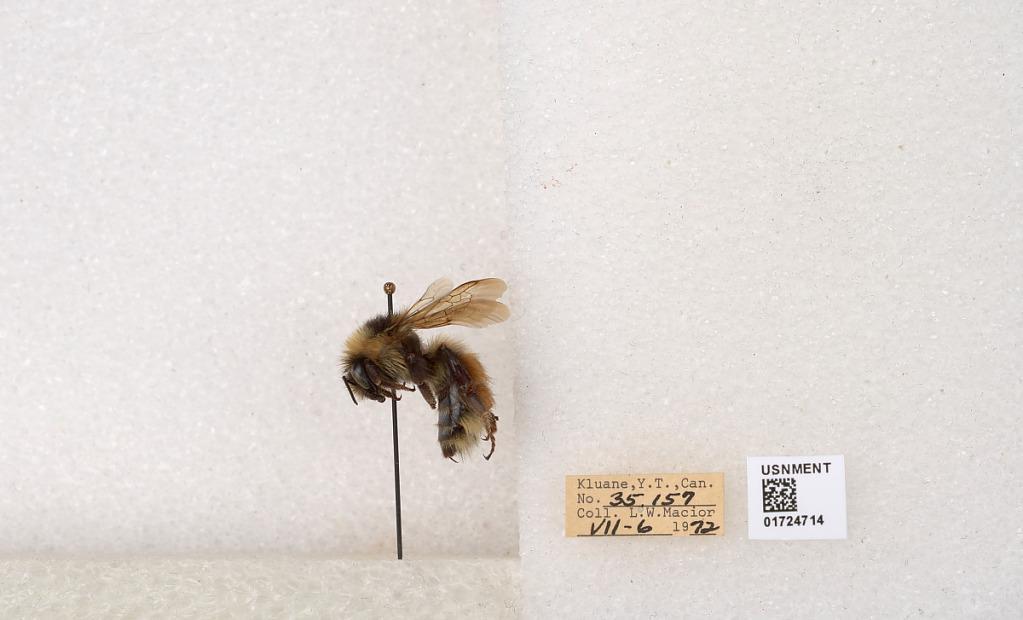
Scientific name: Bombus (Pyrobombus) sylvicola Kirby
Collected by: L. Macior
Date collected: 1972-7-6
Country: Canada
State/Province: Yukon Territory
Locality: Kluane National Park and Reserve
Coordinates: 60.7493, -139.504